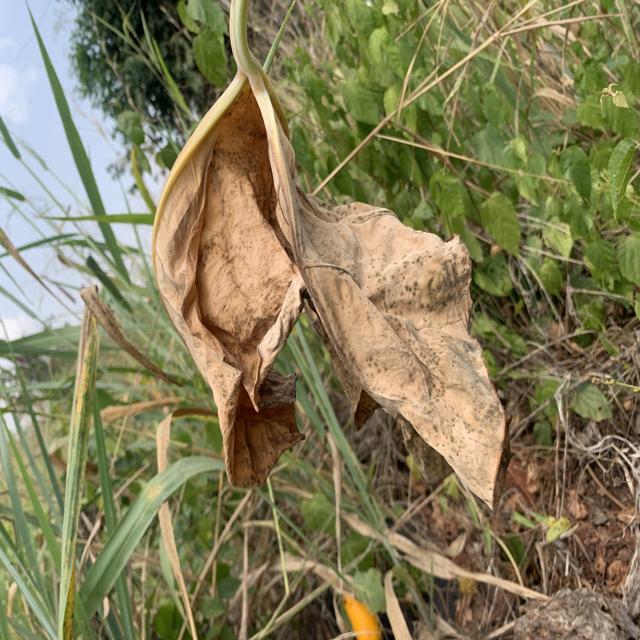
Label: Late_Blight